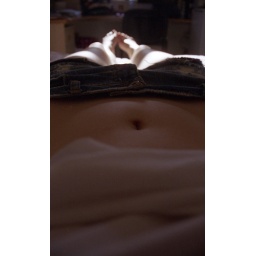
Exploring the evening sunlight coming in through my bedroom window